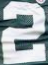
Number: 2